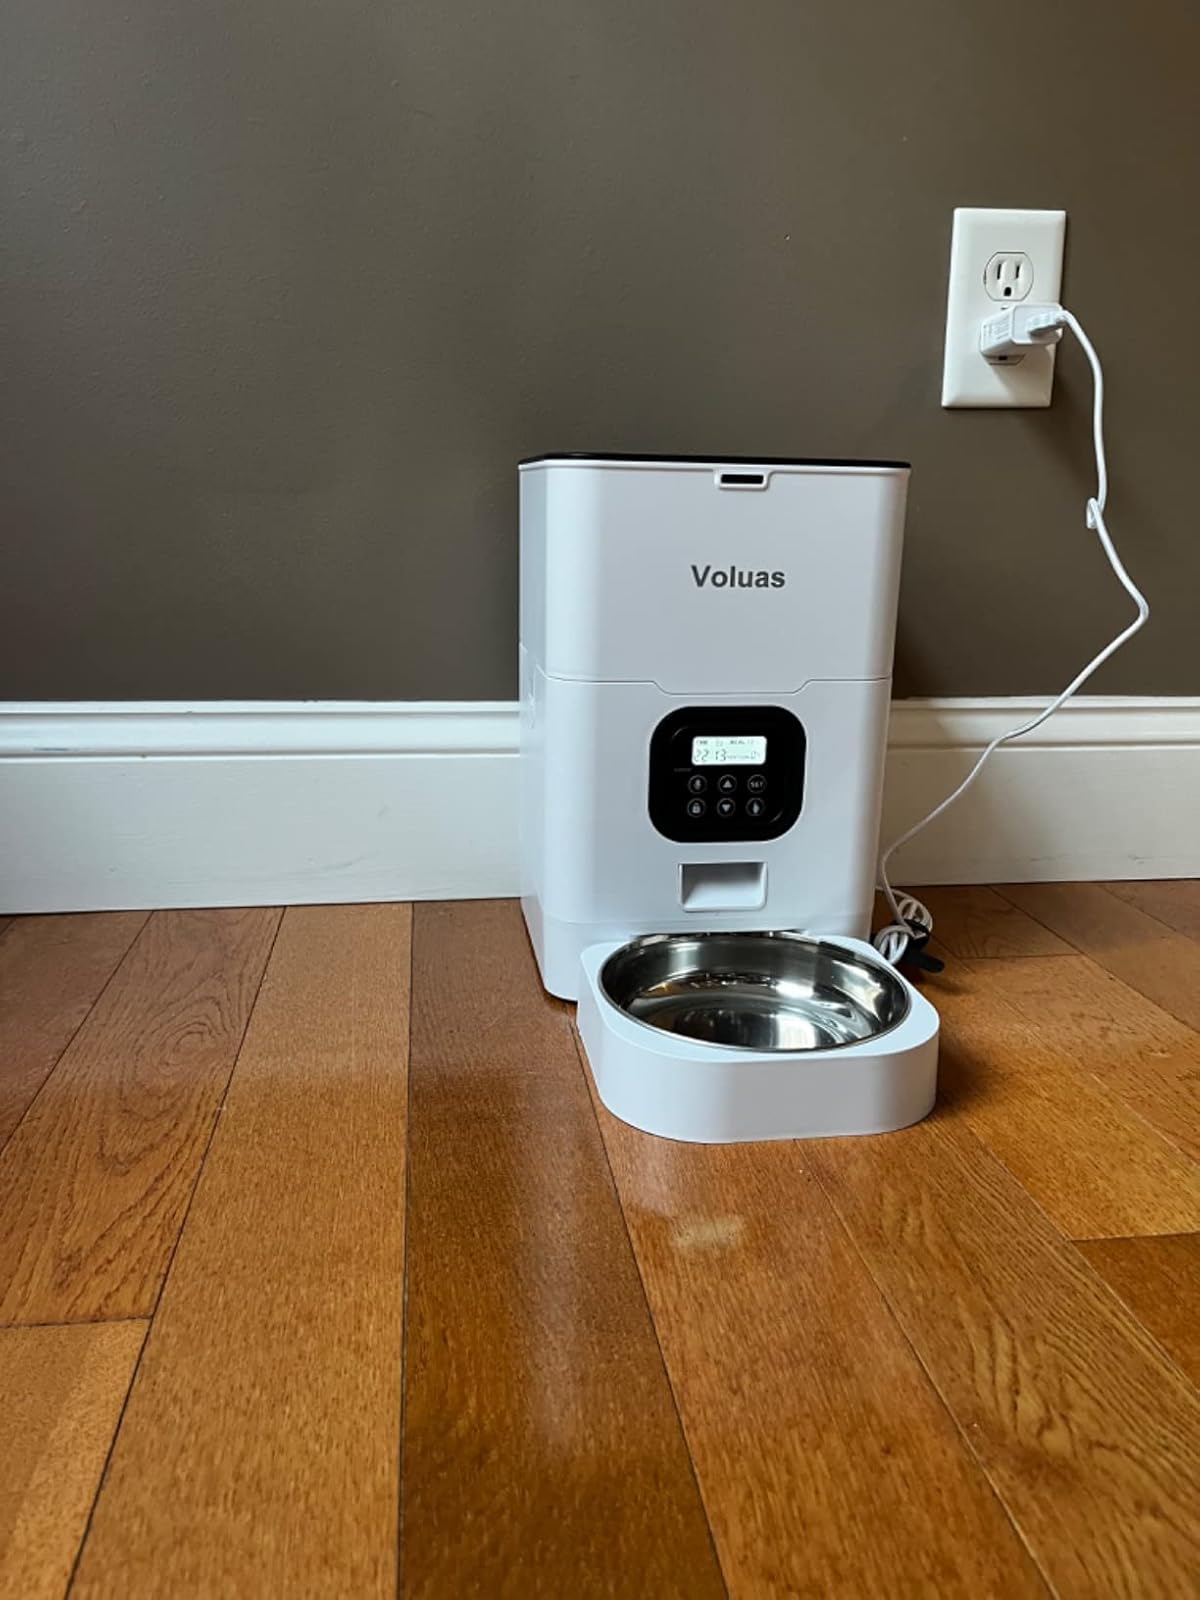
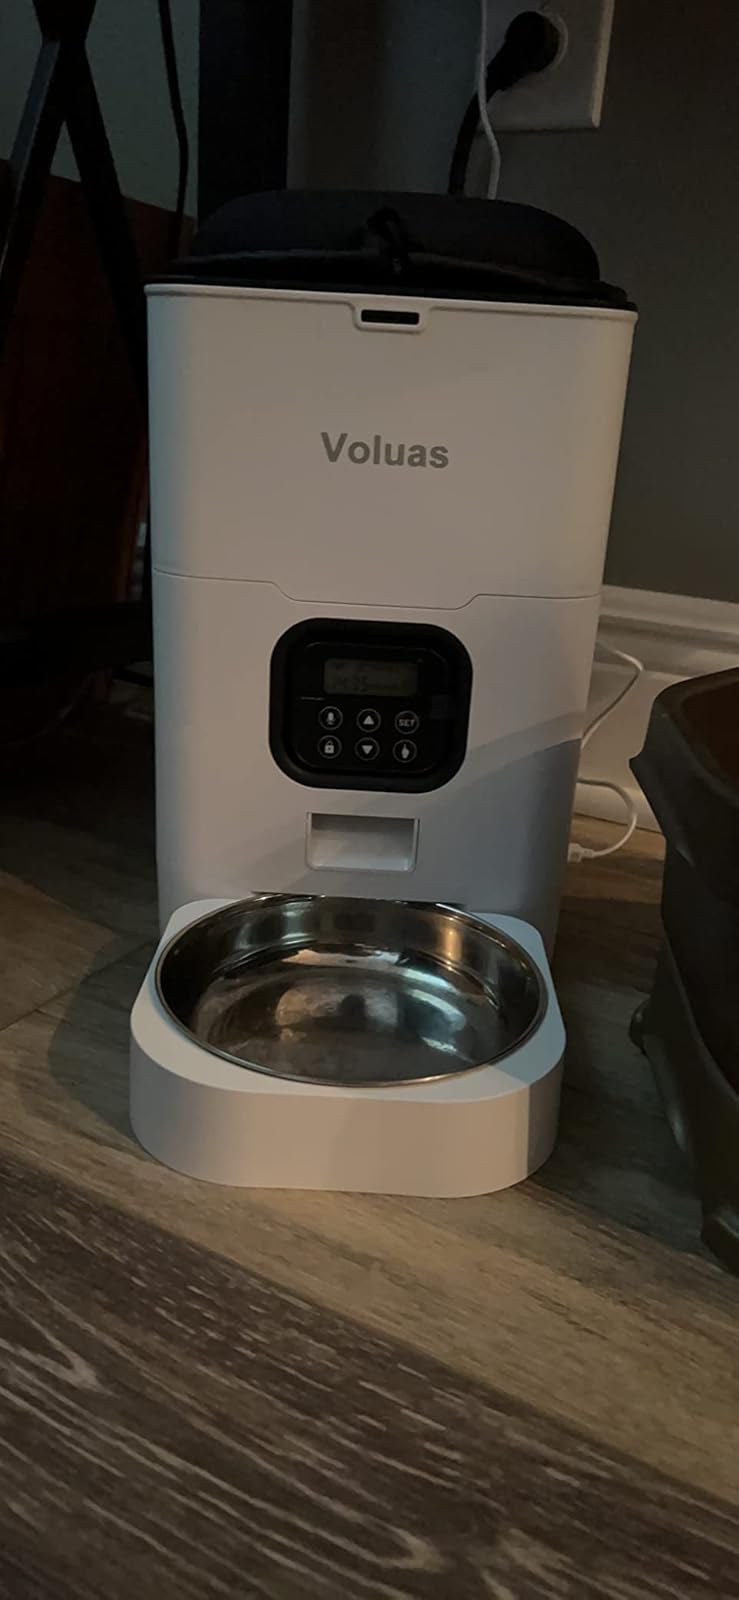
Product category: items_feeder
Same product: yes